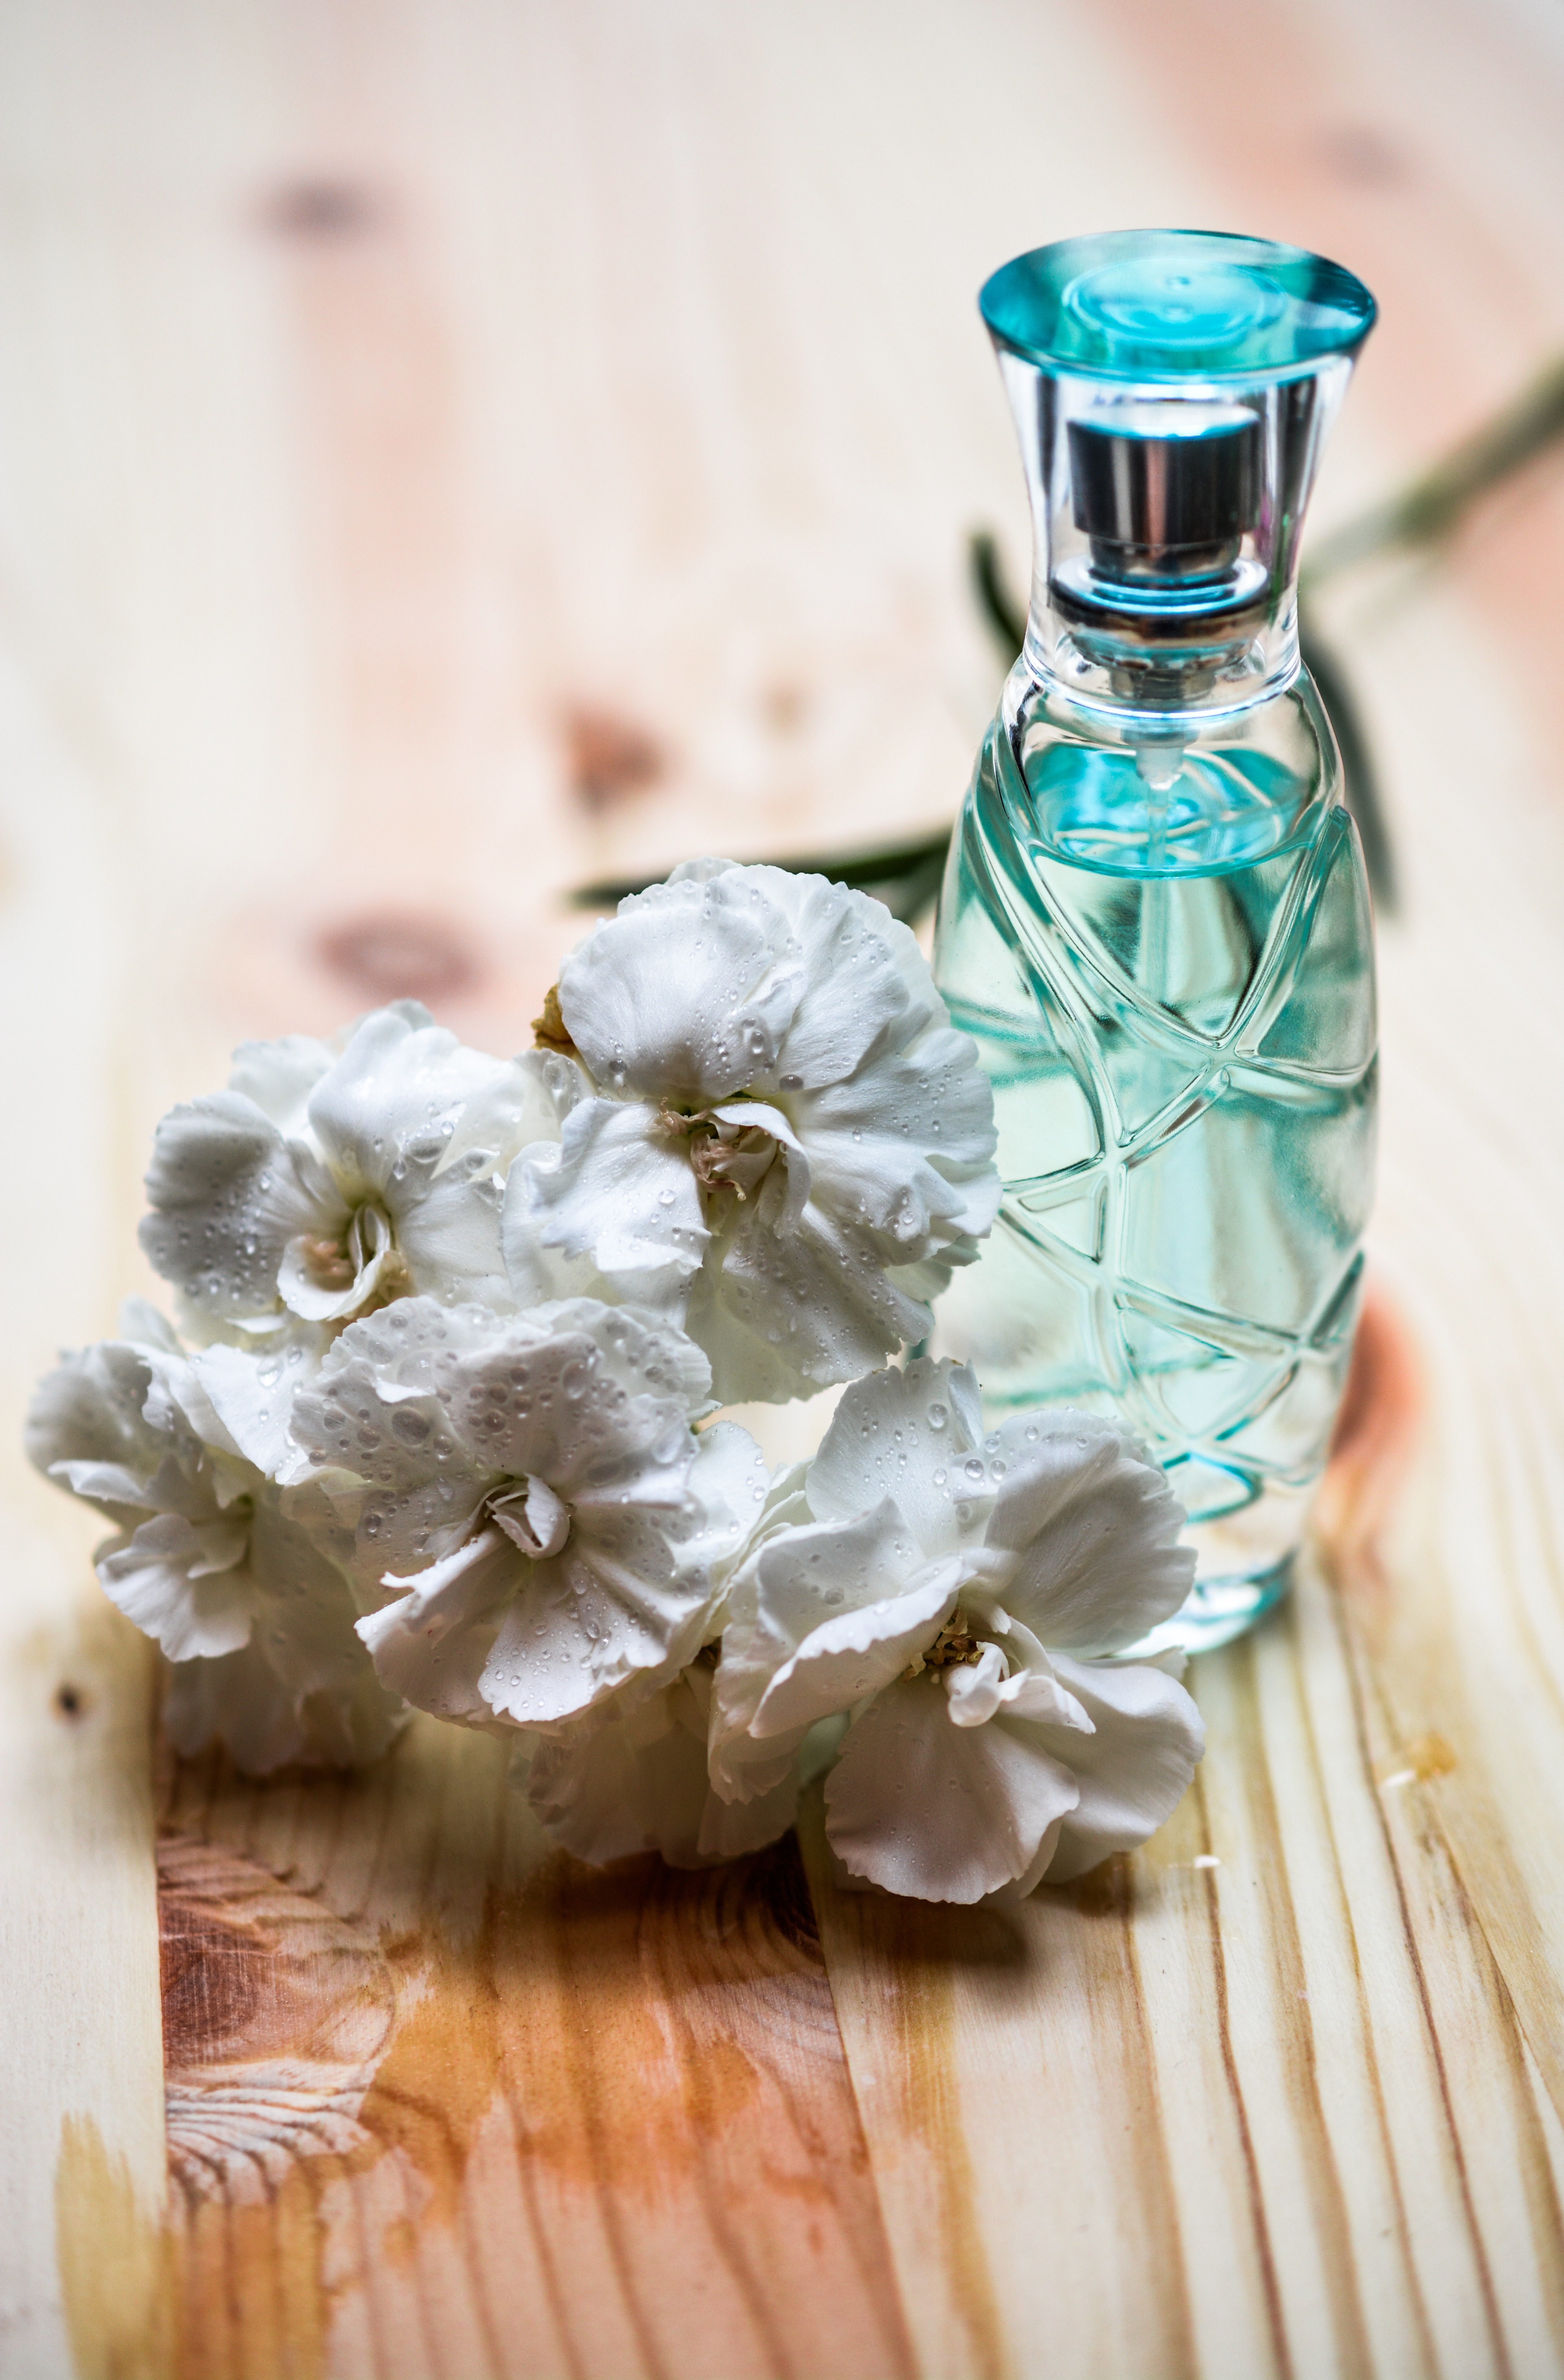
flower, glass, aroma, gift, produce, spray, romance, romantic, fashion, bottle, flowers, mason jar, transparent, container, smell, cologne, style, toilette, fragrant, elegance, scent, perfume, cosmetics, glamour, fragrance, aromatic, flavor, perfume bottle, drinkware